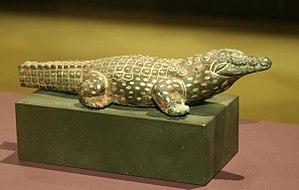
Le Crocodile du Nil est une espèce de crocodiliens de la famille des Crocodylidae.